Unforgiven (2004)

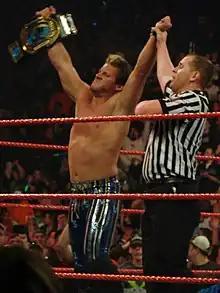
Chris Jericho defeated Christian in a Ladder match to win the vacant Intercontinental Championship

The first match of the event was the tag team encounter of Chris Benoit and William Regal against the team of Evolution (Ric Flair and Batista). The match started off with Batista and Chris Benoit, who brawled back and forth until Flair was tagged in. Flair and Benoit exchanged knife edge chops. Batista and Regal then sparred, but Batista was able to gain control over Regal, until Benoit and Flair tagged in to the match. Benoit and Flair spar back and forth, until Flair applied the Figure four lock only for Benoit to reverse it into the Crippler Crossface, in which Flair submitted to, giving the win to Benoit and Regal.